Cape Fold Belt

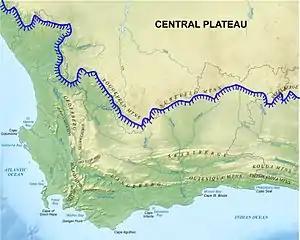
Map of the Western Cape, showing the main Cape Fold Mountain ranges. The Cape Fold belt is not part of the Great Escarpment shown in blue: the Roggeveld, Nuweveld and Sneeuberg "mountains". They are geographically and geologically distinct from the Cape Fold Mountains. The remaining named mountain ranges, to the south and southwest of the Escarpment, are all part of the Cape Fold Belt, which extends to the east as far as Port Elizabeth, about 150 km beyond the right-hand edge of the map.

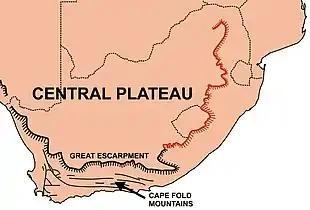
A map of South Africa showing the central plateau edged by the Great Escarpment and its relationship to the Cape Fold Mountains in the south. The portion of the Great Escarpment shown in red is known as the Drakensberg.

The Cape Fold Belt (CFB) is a long fold-and-thrust mountain belt along the western and southern coastlines of Western Cape, South Africa. The Cape Fold Belt formed during the Permian period (300 to 250million years ago) in the late Paleozoic age, affecting the sequence of sedimentary rock layers of the siliciclastic Cape Supergroup with folding and faulted rocks, which were deposited in the Cape Basin in the southwestern corner of South Africa.